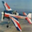
Label: airplane